Stacey Nuveman-Deniz

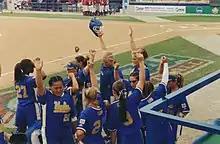
Deniz 0254

Returning from a role with the 2000 Olympic team, Nuveman-Deniz earned her third First Team All-American, First Team Pac-10 and second Pac-10 Player of the Year and Diamond Sports NFCA Catcher of the Year honors. She broke her own walks record with 69 and set the intentionals at 28, an NCAA record at the time. Her home runs and RBIs were second all-time at UCLA.